Chrysler Slant-6 engine

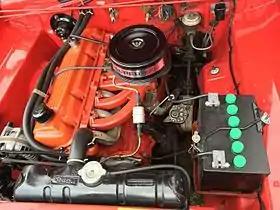
"Super 225" in a 1965 Plymouth Barracuda

The Chrysler Slant-Six is the popular name for an overhead valve inline-6 engine produced by Chrysler Motors between 1959 and 2000. Featuring a reverse-flow cylinder head and cylinder bank inclined at a 30-degree angle from vertical, it was introduced in and displacements for the 1960 model year. It was a clean-sheet design known within Chrysler as the G-engine, built as a direct replacement for the flathead Chrysler straight six that the company started business with in 1925.